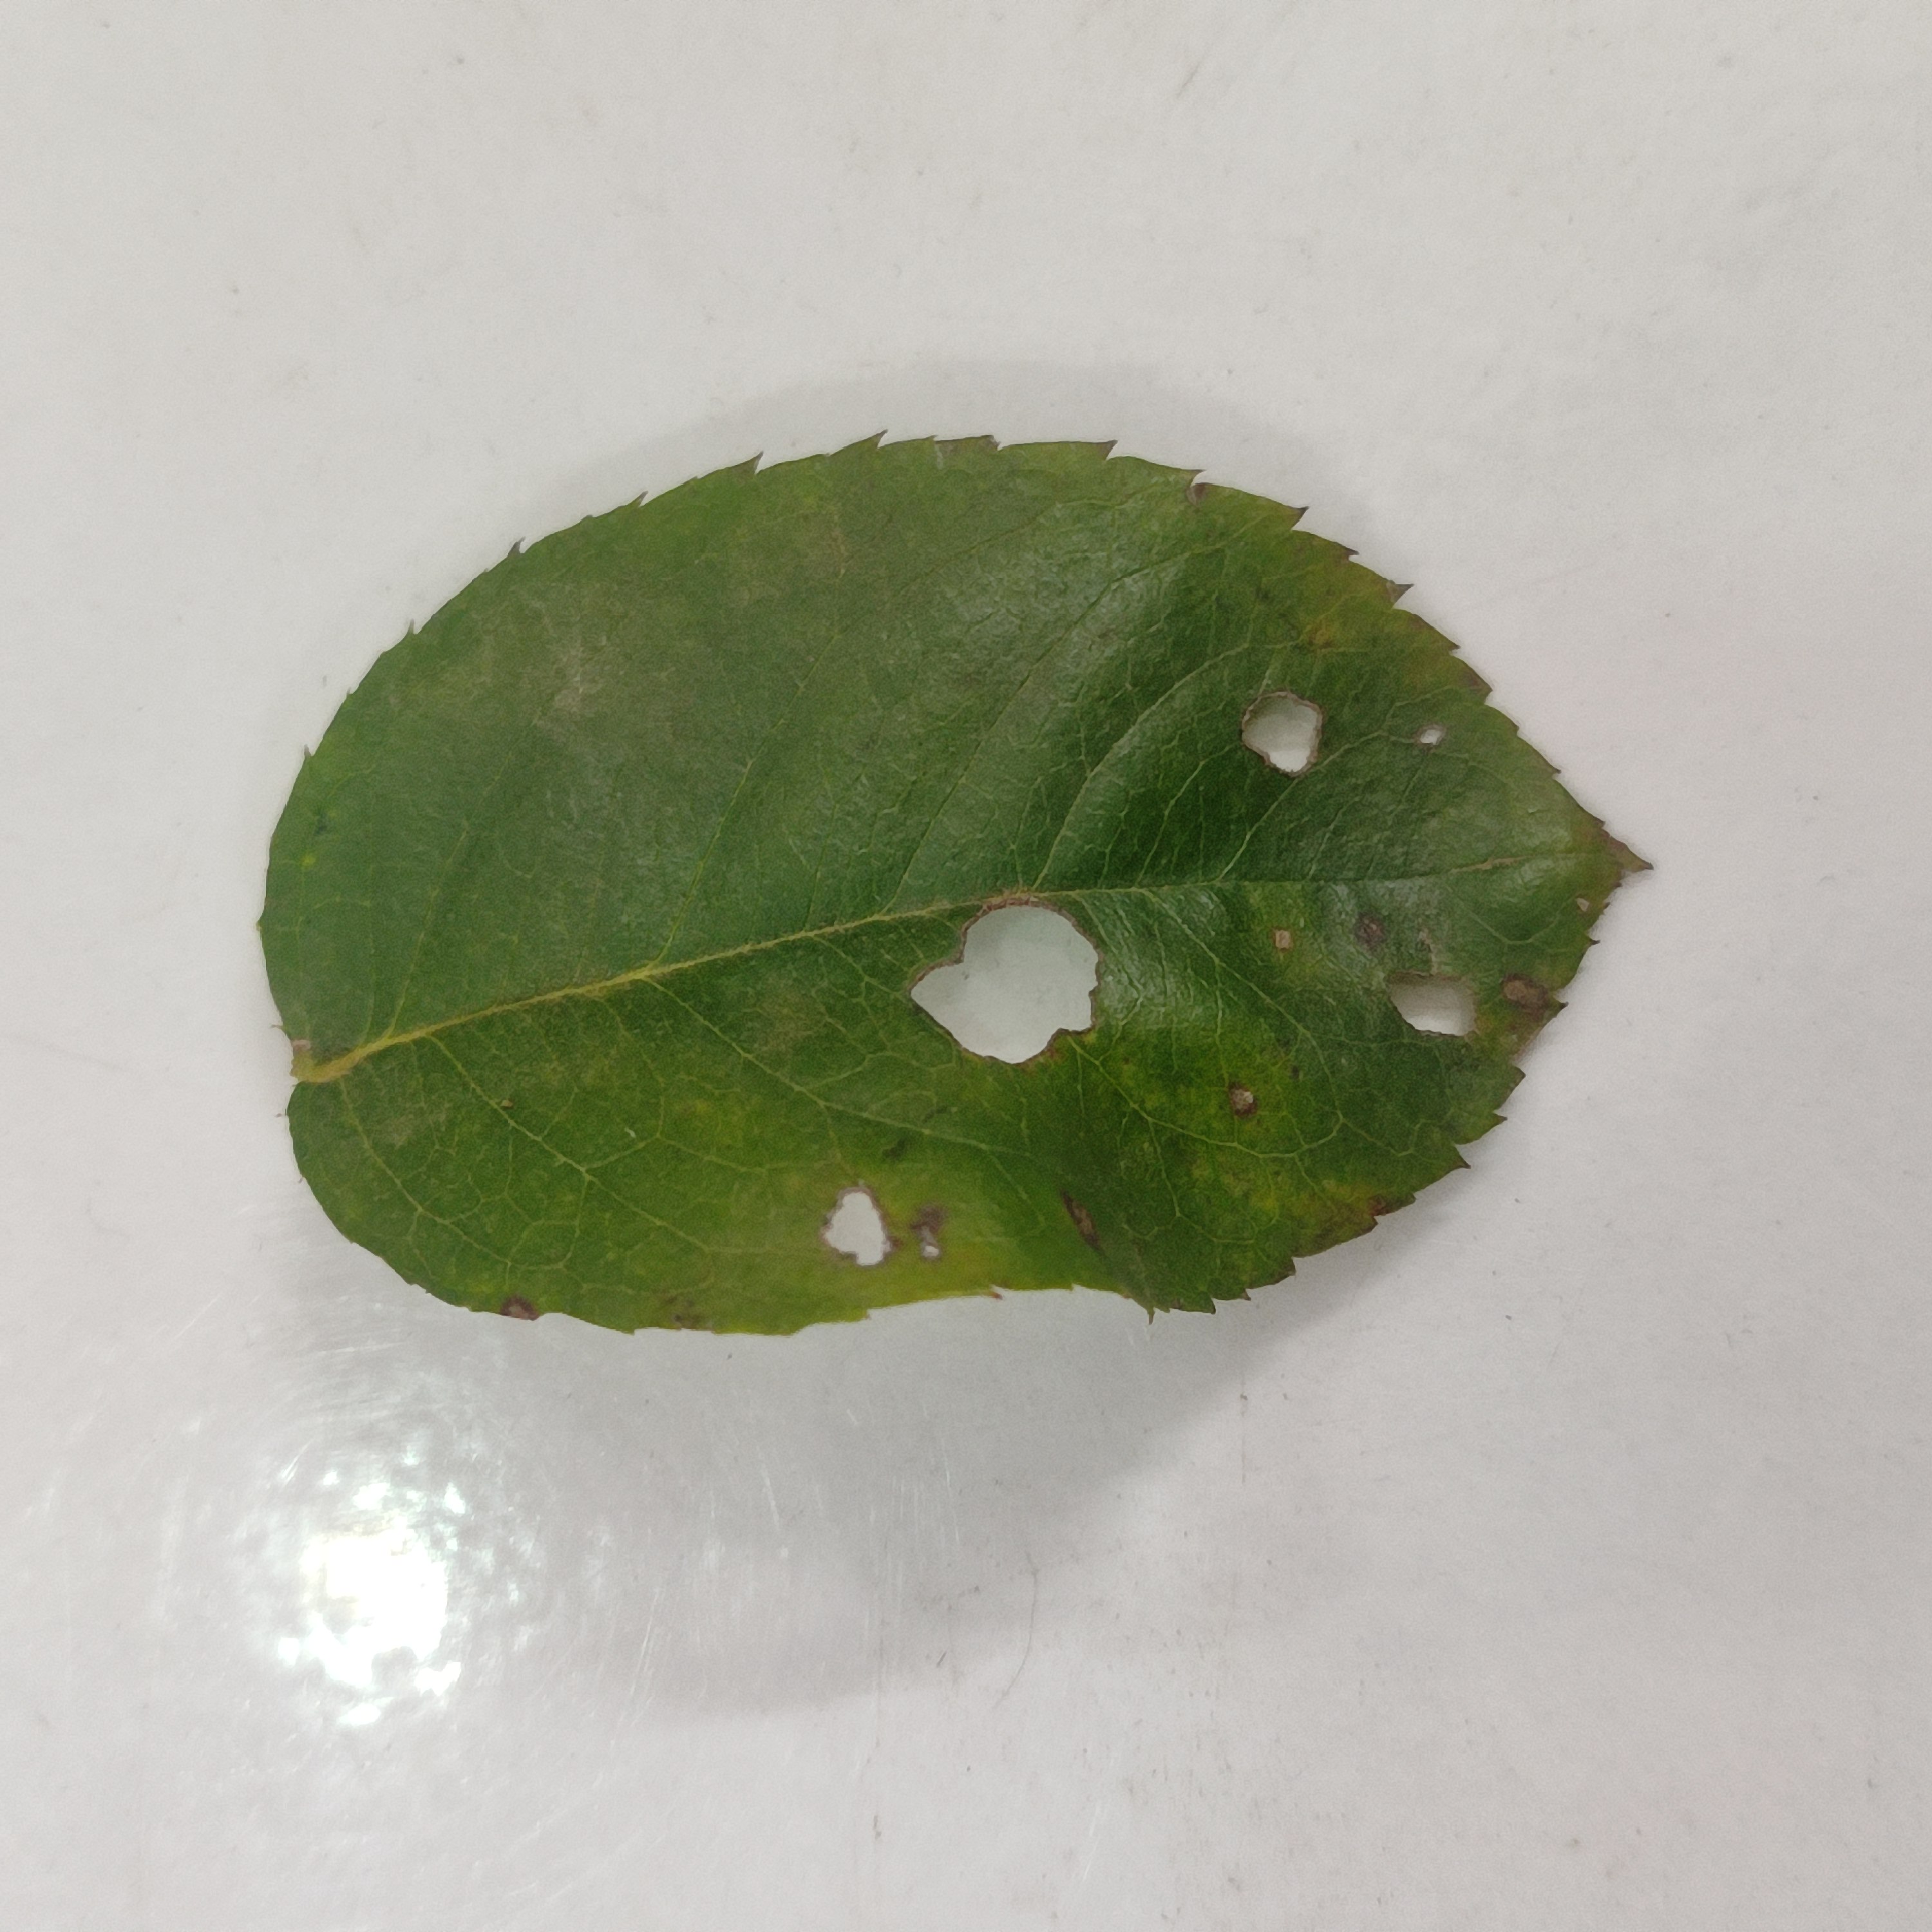
Label: Insect Hole